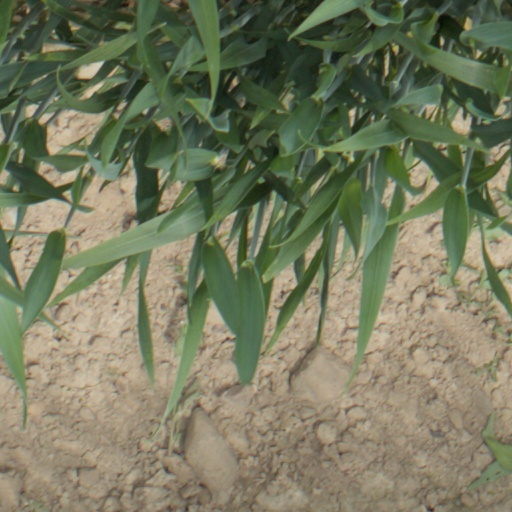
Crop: wheat